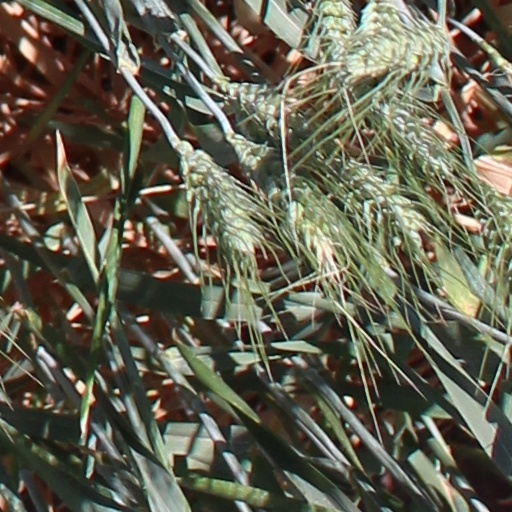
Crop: wheat